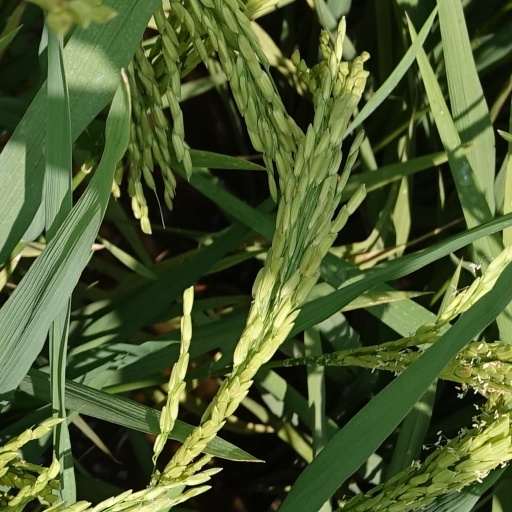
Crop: rice